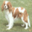
Label: dog